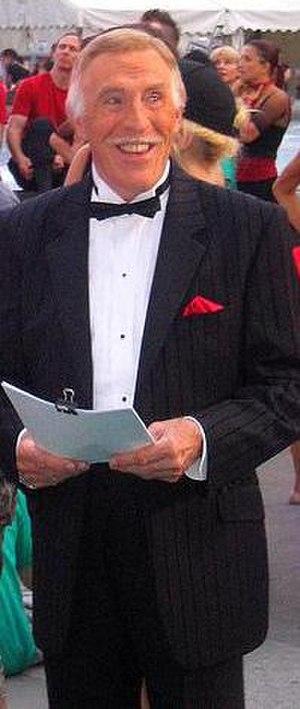
Une moustache en trait de crayon est un style de moustache. Sa forme épouse juste le dessus de la lèvre supérieure et elle est coupée de telle sorte que son épaisseur soit fine comme un trait de crayon. Un écart important est laissé entre le nez et la moustache.
Bruce Forsyth, né le 22 février 1928 à Edmonton et mort le 18 août 2017 à Wentworth Estate dans le Surrey, est un acteur, animateur de télévision et chanteur britannique.
Miss Monde 1995, est la 45ᵉ élection de Miss Monde, qui s'est déroulée le 18 novembre 1995 au Sun City Entertainment Centre, à Sun City, en Afrique du Sud.